Southern California Bight

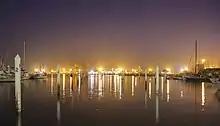
Coastal fog blankets the city of Ensenada on an April evening. The fog typically evaporates by midday.

The northern portion of the bight features a predominantly Mediterranean climate (Köppen "Csb") with hot, dry summers and mild, wet winters. The central and southern portions of the bight feature a predominantly semi-arid climate (Köppen "Bsk") with hot, dry summers and cool, wet winters. A marine layer typically forms just off the coast during late spring and early summer, blanketing coastal communities in cooler air which, if saturated, also contains fog.